History of the New England Patriots

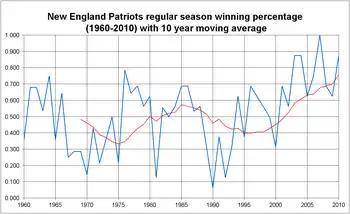
Regular season winning percentage, 1960–2010

This article contains an in-depth explanation of the history of the New England Patriots, a professional American football team that competes in the National Football League (NFL).